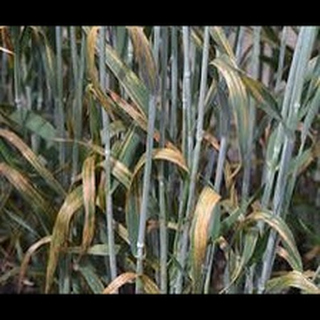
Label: wheat_leaf_blight